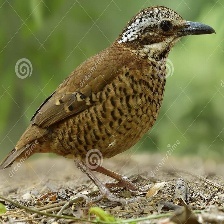
Species: EARED PITA
Scientific name: HYDRORNIS PHAYREI